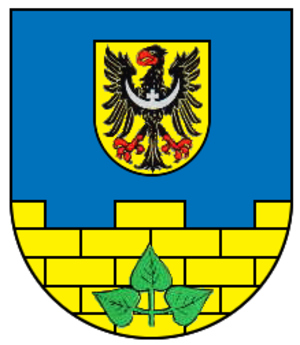
L'arrondissement de Haute-Lusace basse-silésienne, en allemand Niederschlesischer Oberlausitzkreis, est une division administrative allemande, située dans le land de Saxe qui a existé de 1994 à 2008.